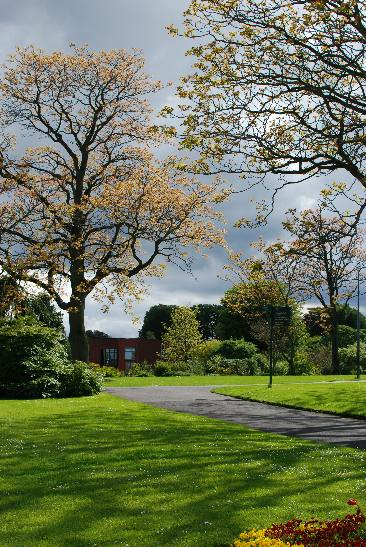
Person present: No